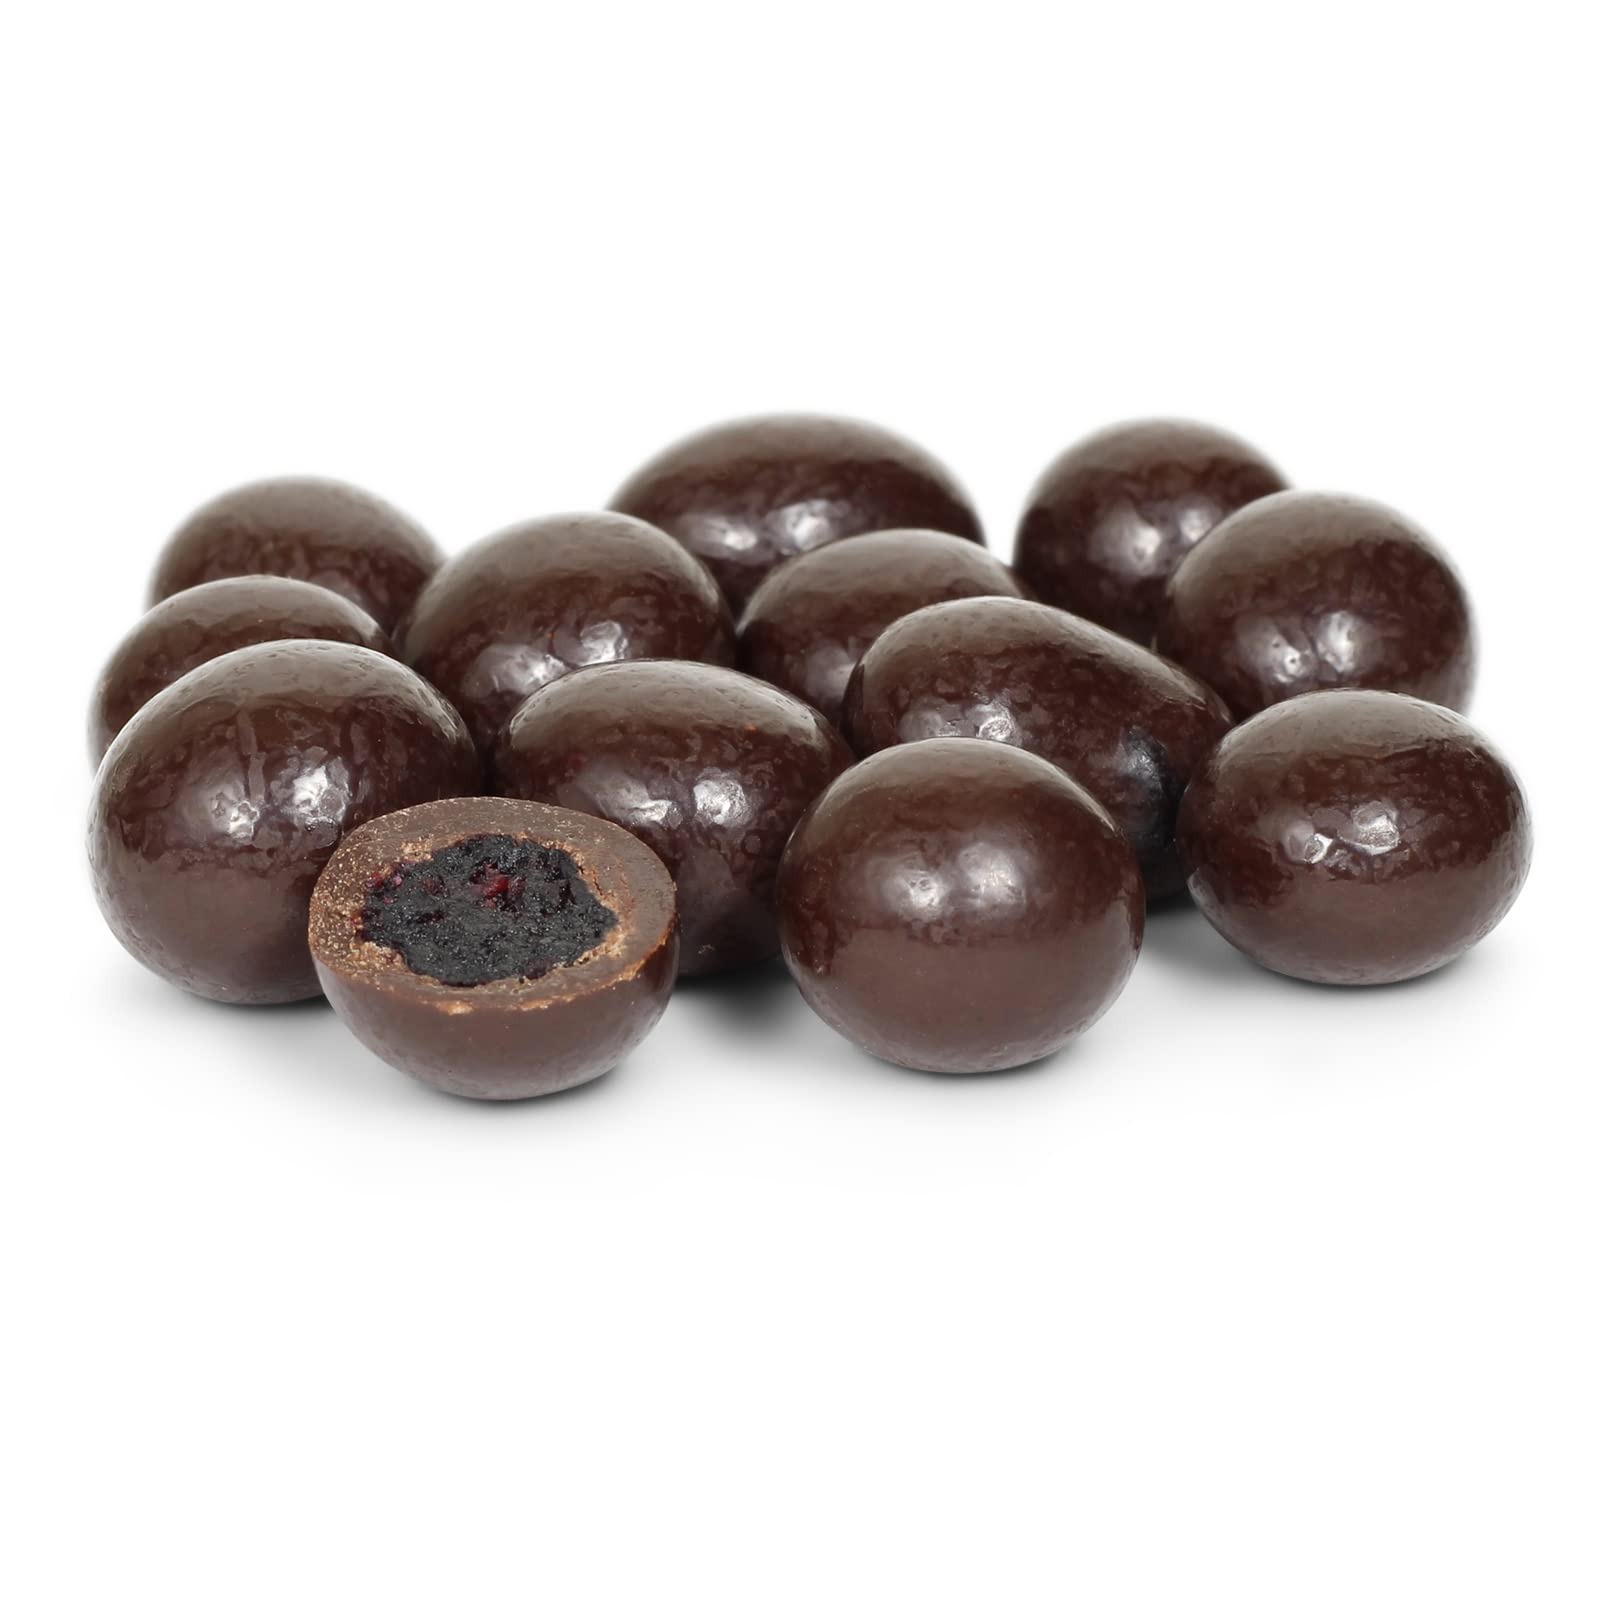
Item Name: Gourmet Dark Chocolate Blueberries by It’s Delish, 4 LBS Bulk | Dark Chocolate Covered Fruit with Real Dried Blueberries | Kosher and Vegan Snack
Bullet Point 1: DARK CHOCOLATE BLUEBERRIES: Indulge in the sweet and natural taste of these dark chocolate covered blueberries. Satisfy your hunger and snacking desires with these dried blueberries dipped in delicious, dairy-free dark chocolate.
Bullet Point 2: HIGH QUALITY INGREDIENTS: Our dark chocolate blueberries are made from the freshest ingredients to create a gourmet treat for everyday enjoyment. This sweet delight is certified Kosher OU and works with vegan diets.
Bullet Point 3: SWEET AND HEALTHY SNACKS: Snacking on blueberries has many health benefits that includes boosting your immune system, reducing a risk of diabetes, and aiding in heart health. Replace unhealthy snacking with a sweet yet healthy treat like this one.
Bullet Point 4: TREATS FOR ANY EVENT: Available in a variety of sizes, this bag of dark chocolate blueberries is enjoyable everyday snack as well as a delicious option for holidays and parties. Add as part of a dessert buffet or create sweet party favors with this treat.
Bullet Point 5: MADE IN THE USA: A family-owned business based in California, It’s Delish produces gourmet goods including candies, nuts, fruits, trail mixes, and spices; for the past two decades, our company prides itself on innovation, quality, value, and service.
Product Description: <p><b>Dark Chocolate Blueberries by It’s Delish, 4 lbs Bulk</b></p> <p>Delight in the taste of sweet dark chocolate and delicious blueberries with our dark chocolate covered blueberries. Using premium and fresh ingredients, our chocolate covered fruit satisfies your cravings for sweet while being a healthy snack. Eating blueberries has been known to aid in heart health, digestion, and more. Snack on this sweet treat guilt-free. Our dark chocolate blueberries are certified Kosher OU and work for vegan diets. Stock up and enjoy!</p> <b>About It's Delish!</b> <p></p>It's Delish was established in 1992 and is located in North Hollywood, California. It's Delish is a food manufacturer and distributor who produces over 500 gourmet food products including licorice, sour belts, taffies, caramels, Jordan almonds, chocolates, nuts, fruits, trail mixes, spices, and the spice blends. It's Delish also produces organics and all natural products. We give you the opportunity to order from the factory direct!<p></p>It’s Delish! prides itself on the four pillars that are at the foundation of everything we do.<p></p>Innovation - Quality - Value - Service
Value: 64.0
Unit: Ounce

Price: 38.99